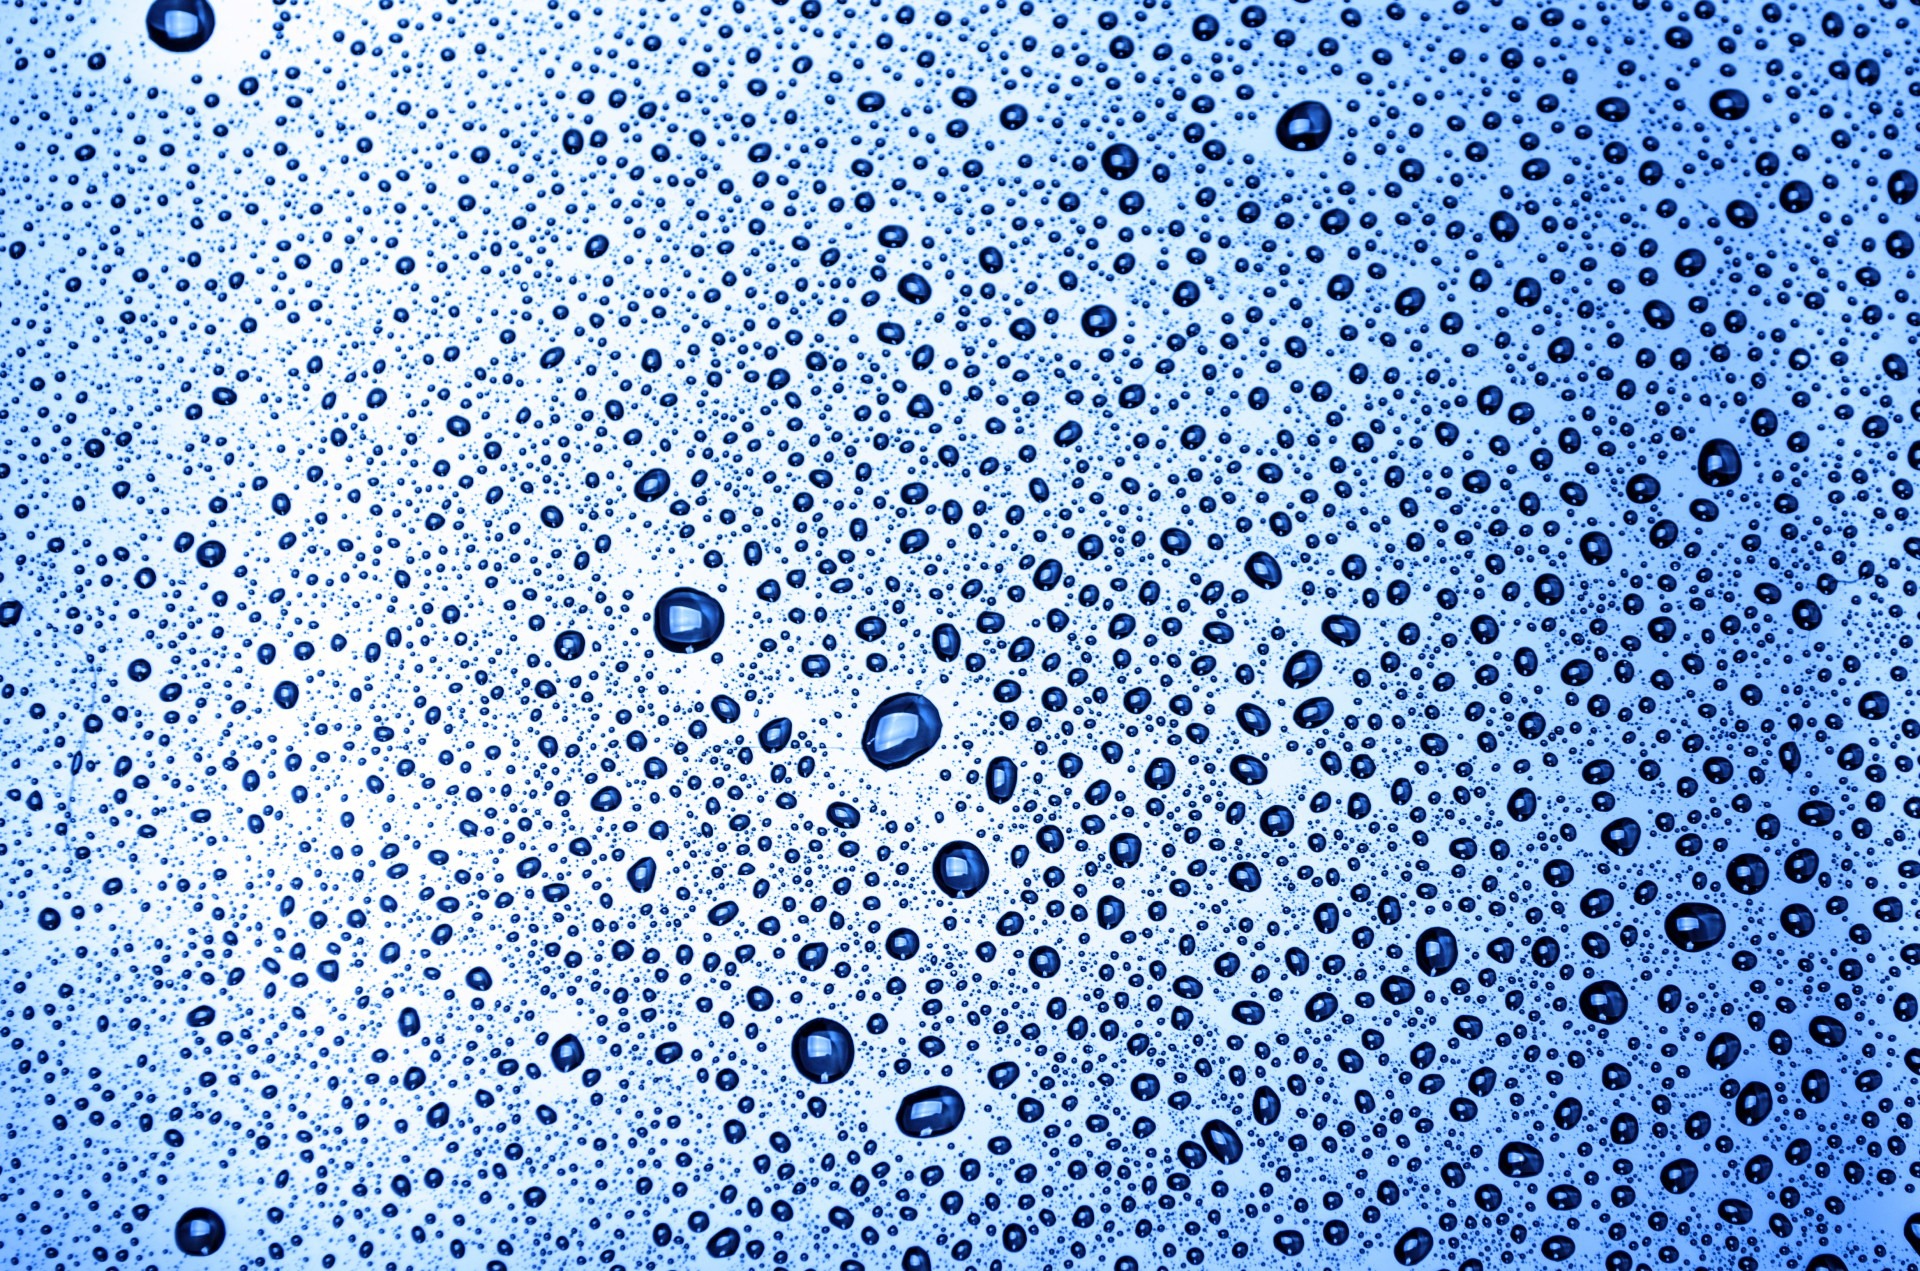
water, creative, droplet, drop, liquid, abstract, texture, rain, wet, isolated, pattern, line, splash, macro, natural, smooth, condensation, blue, drip, circle, life, background, design, drinks, idea, shape, glossy, organic, medical, element, wellness, wetness, isolated white, limpid